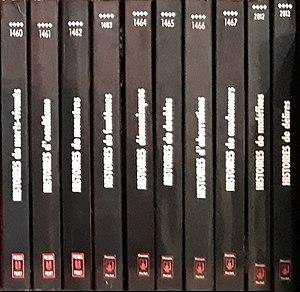
Coll. Fantastique Presses Pocket, débuts 80'.
Pocket Science-fiction est une collection de l'éditeur Pocket qui a édité et surtout réédité de grands auteurs de science-fiction et de fantasy. Elle a été dirigée par Jacques Goimard à partir de 1977 et jusqu'à fin 2002, puis de 2003 à début 2014 par Bénédicte Lombardo, de juin 2014 à février 2015 par David Camus, de octobre 2015 à octobre 2018 par Stéphane Desa et enfin depuis octobre 2018 par Charlotte Volper. Au fil des années, les mentions « Science-fiction » ou « Fantasy » sont apposées à côté de « Pocket » sur la couverture de certains volumes mais il est toujours indiqué sur la page de titre « Collection Science-fiction ». Néanmoins, la collection change de nom en 2017 et devient Pocket Imaginaire.